Thetis

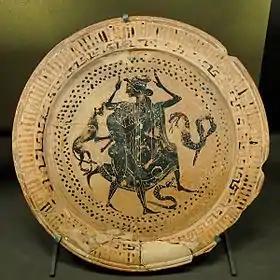
Immortal Thetis with the mortal Peleus in the foreground, Boeotian black-figure dish, c. 500–475 BC - Louvre

Pseudo-Apollodorus' "Bibliotheke" asserts that Thetis was courted by both Zeus and Poseidon, but she was married off to the mortal Peleus because of their fears about the prophecy by Themis (or Prometheus, or Calchas, according to others) that her son would become greater than his father. Thus, she is revealed as a figure of cosmic capacity, quite capable of unsettling the divine order. (Slatkin 1986:12)